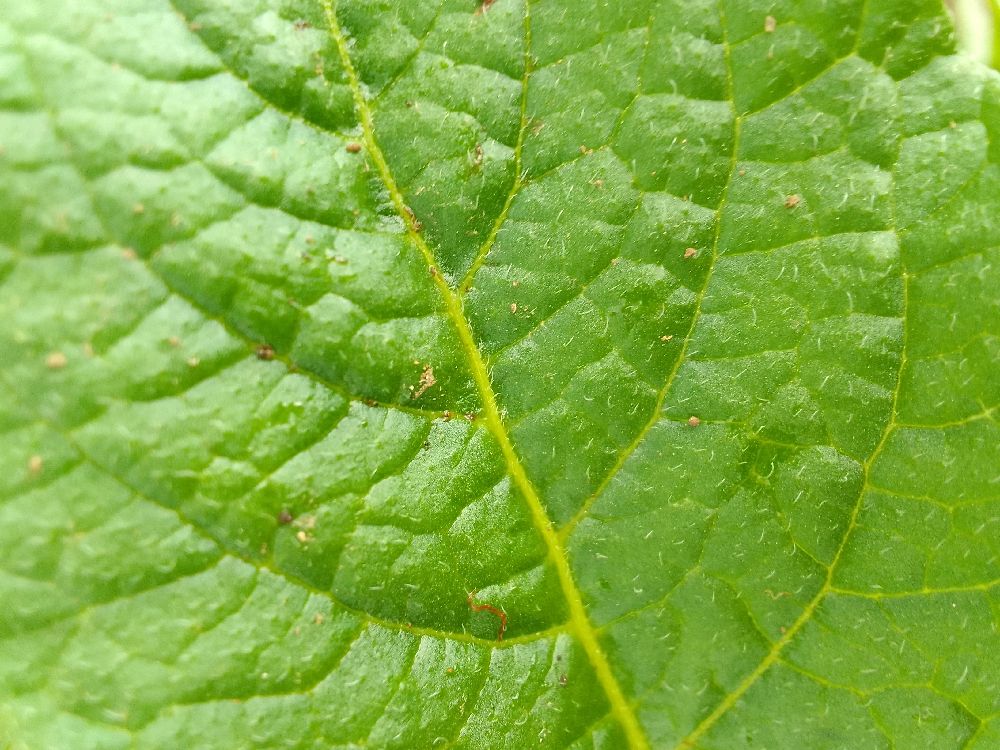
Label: Healthy